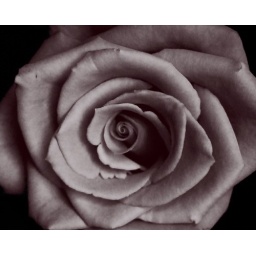
was a red rose , but turned pink, I hand colored it in photo shop